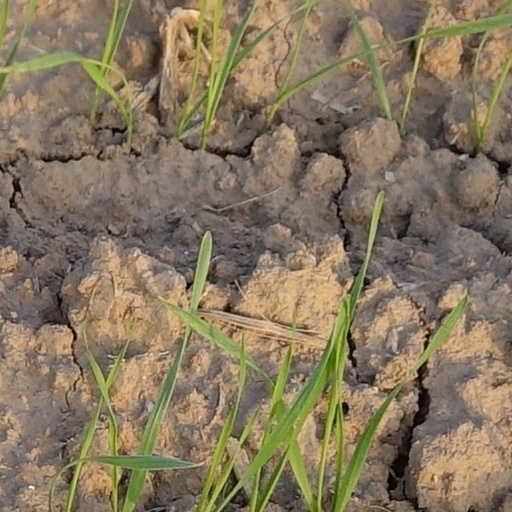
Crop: wheat